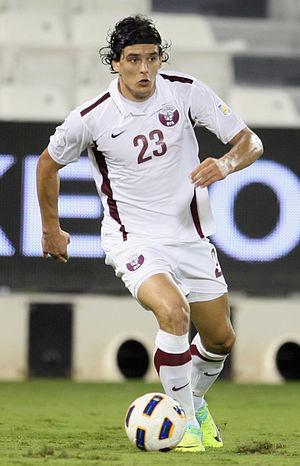
Andrés Sebastián Soria Quintana est un joueur de football uruguayen naturalisé qatari né à Paysandú le 8 novembre 1983.